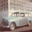
Label: automobile